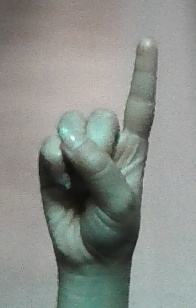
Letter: bb